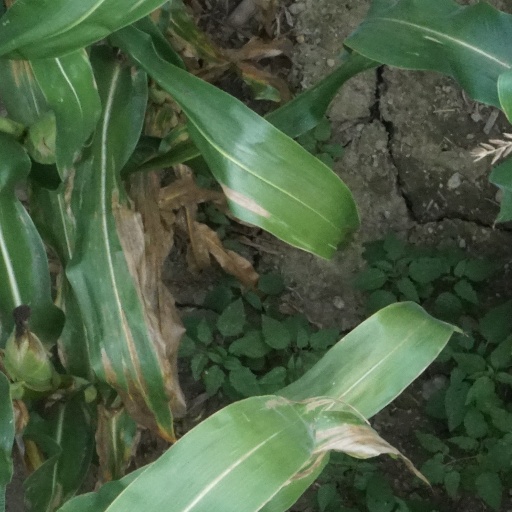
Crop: maize; corn